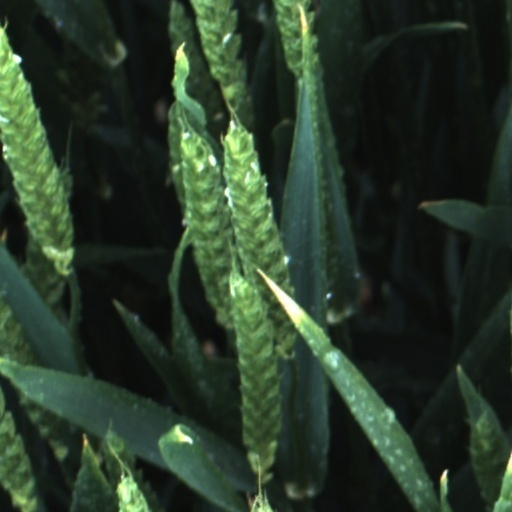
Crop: wheat